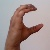
The image shows a hand gesture representing the letter 'C' in Indian Sign Language.